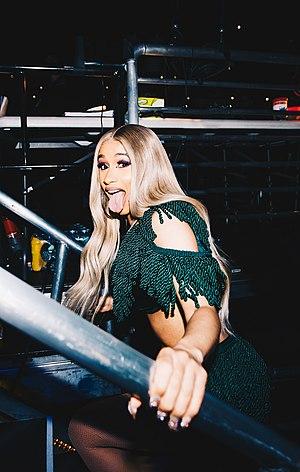
Belcalis Marlenis Almánzar, plus connue sous le nom de Cardi B, est une rappeuse américaine, auteure-compositrice, personnalité de télévision et actrice. Elle est devenue célèbre sur Internet après que plusieurs de ses publications sont devenues virales sur Vine et Instagram. De 2015 à 2017, elle apparaît en tant que participante de la série de téléréalité VH1 Love & Hip Hop: New York avant de débuter une carrière musicale en sortant deux mixtapes - Gangsta Bitch Music, Vol. 1 et Gangsta Bitch Music, Vol. 2, avant de signer son premier gros contrat avec le grand label Atlantic Records début 2017.